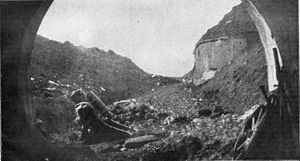
Slaget ved Verdun / Slagets forløb / 26. februar – erobringen af fort Douaumont
Indgangspartiet til fort Douaumont efter at det var erobret af tyske tropper.
Slaget ved Verdun i Nordøstfrankrig var et af de største slag under 1. verdenskrig. Slaget varede fra 21. februar 1916 til 18. december 1916 og begyndte som en tysk offensiv, der forsøgte at få den franske hær til at forbløde i stillingerne omkring den stærkt befæstede by Verdun. Men franskmændene forsvarede sig hårdnakket under general Philippe Pétain, som blev berømt på det succesfulde forsvar af byen. Petain afløstes i maj af general Robert Nivelle. Tyskerne måtte i juli indstille offensiven, og en fransk offensiv fra oktober tvang dem til at opgive det erobrede terræn med forterne Vaux og Douaumont. Da slaget sluttede, gik fronten stort set, som da det startede.